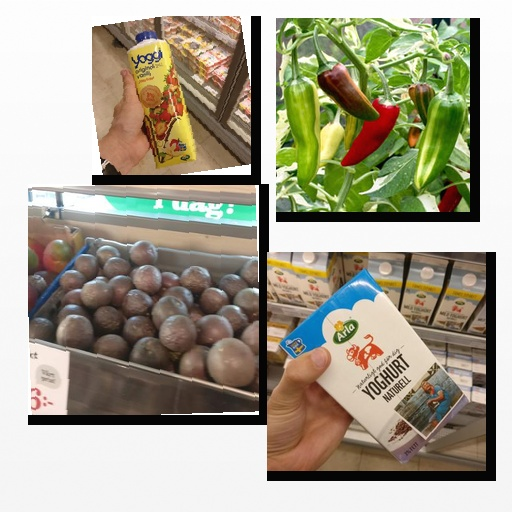
Food items: strawberry_yogurt, natural_yogurt, chili_pepper, passion_fruit